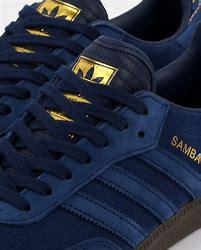
Brand: Adidas
Model: Samba